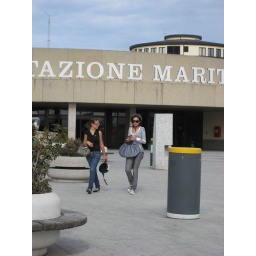
cute look... lol when they got off they both checked their hair in the bikes mirrors... lol